LEAPER gene editing

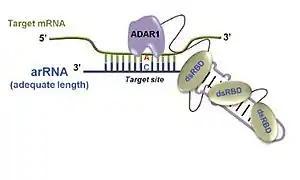
LEAPER-mediated RNA Editing

As opposed to DNA gene editing techniques (e.g., using CRISPR-Cas proteins to make modifications directly to a defective gene), LEAPER targets editing messenger RNA (mRNA) for the same gene which is transcribed into a protein. Post-transcriptional RNA modification typically involves the strategy of converting adenosine-to-inosine (A-to-I) since inosine (I) demonstrably mimics guanosine (G) during translation into a protein. A-to-I editing is catalyzed by adenosine deaminase acting on RNA (ADAR) enzymes, whose substrates are double-stranded RNAs. Three human ADAR genes have been identified with ADAR1 (official symbol ADAR) and ADAR2 (ADARB1) proteins developed activity profiles. LEAPER achieves this targeted RNA editing through the use of short engineered ADAR-recruiting RNAs. consist of endogenous ADAR1 proteins with several RNA binding domains (RBDs) fused with a peptide, CRISPR-Cas13b protein, and a guide RNA (gRNA) between 100 and 150 nt in length for high editing efficiency designed to recruit the chimeric ADAR protein to a target site.